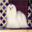
Label: dog